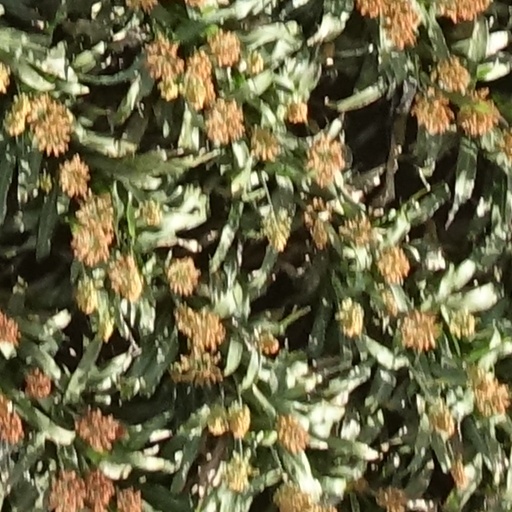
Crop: sorghum